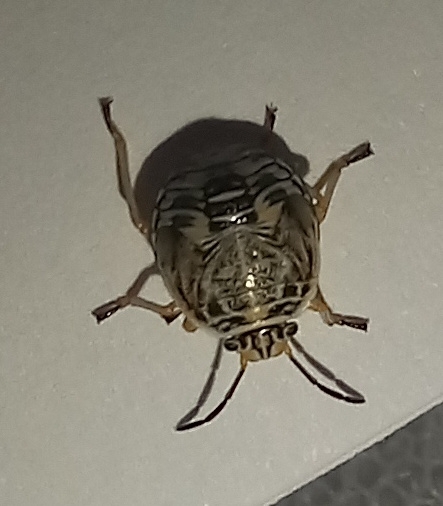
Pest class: stink_bug